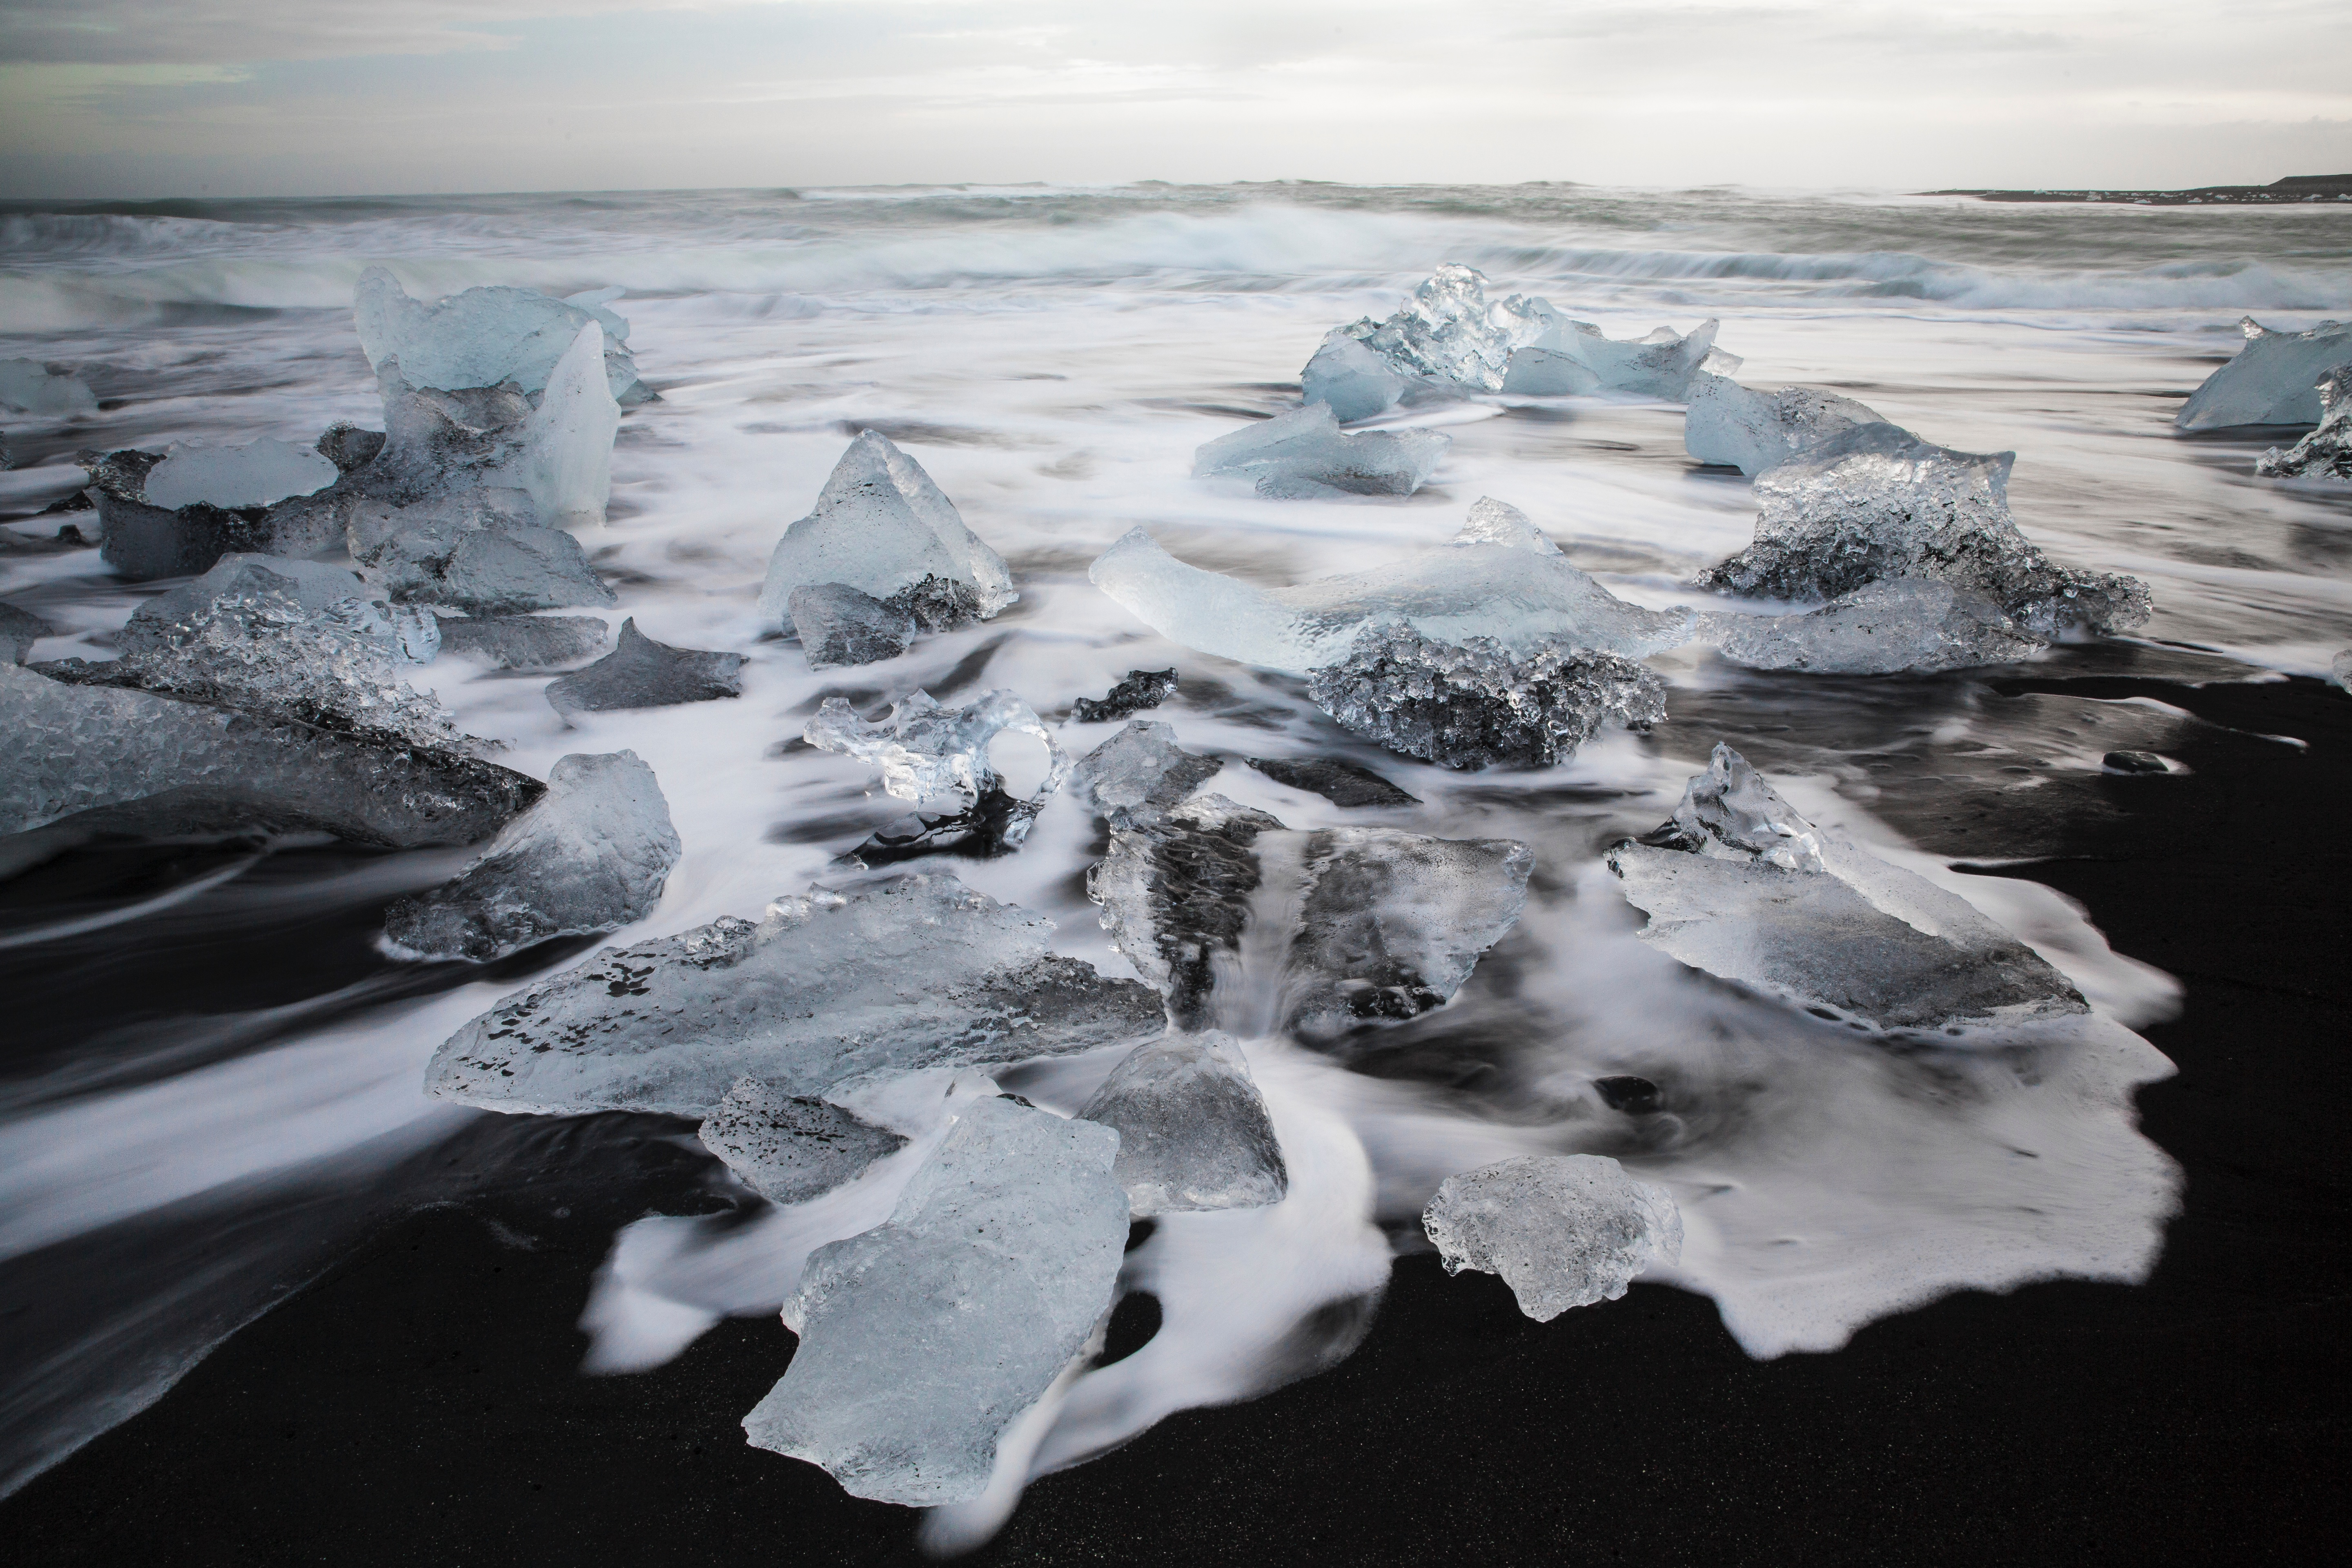
sea, coast, water, rock, ocean, winter, shore, wave, ice, reflection, arctic, iceberg, melting, freezing, arctic ocean, wind wave, sea ice